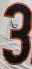
Number: 3